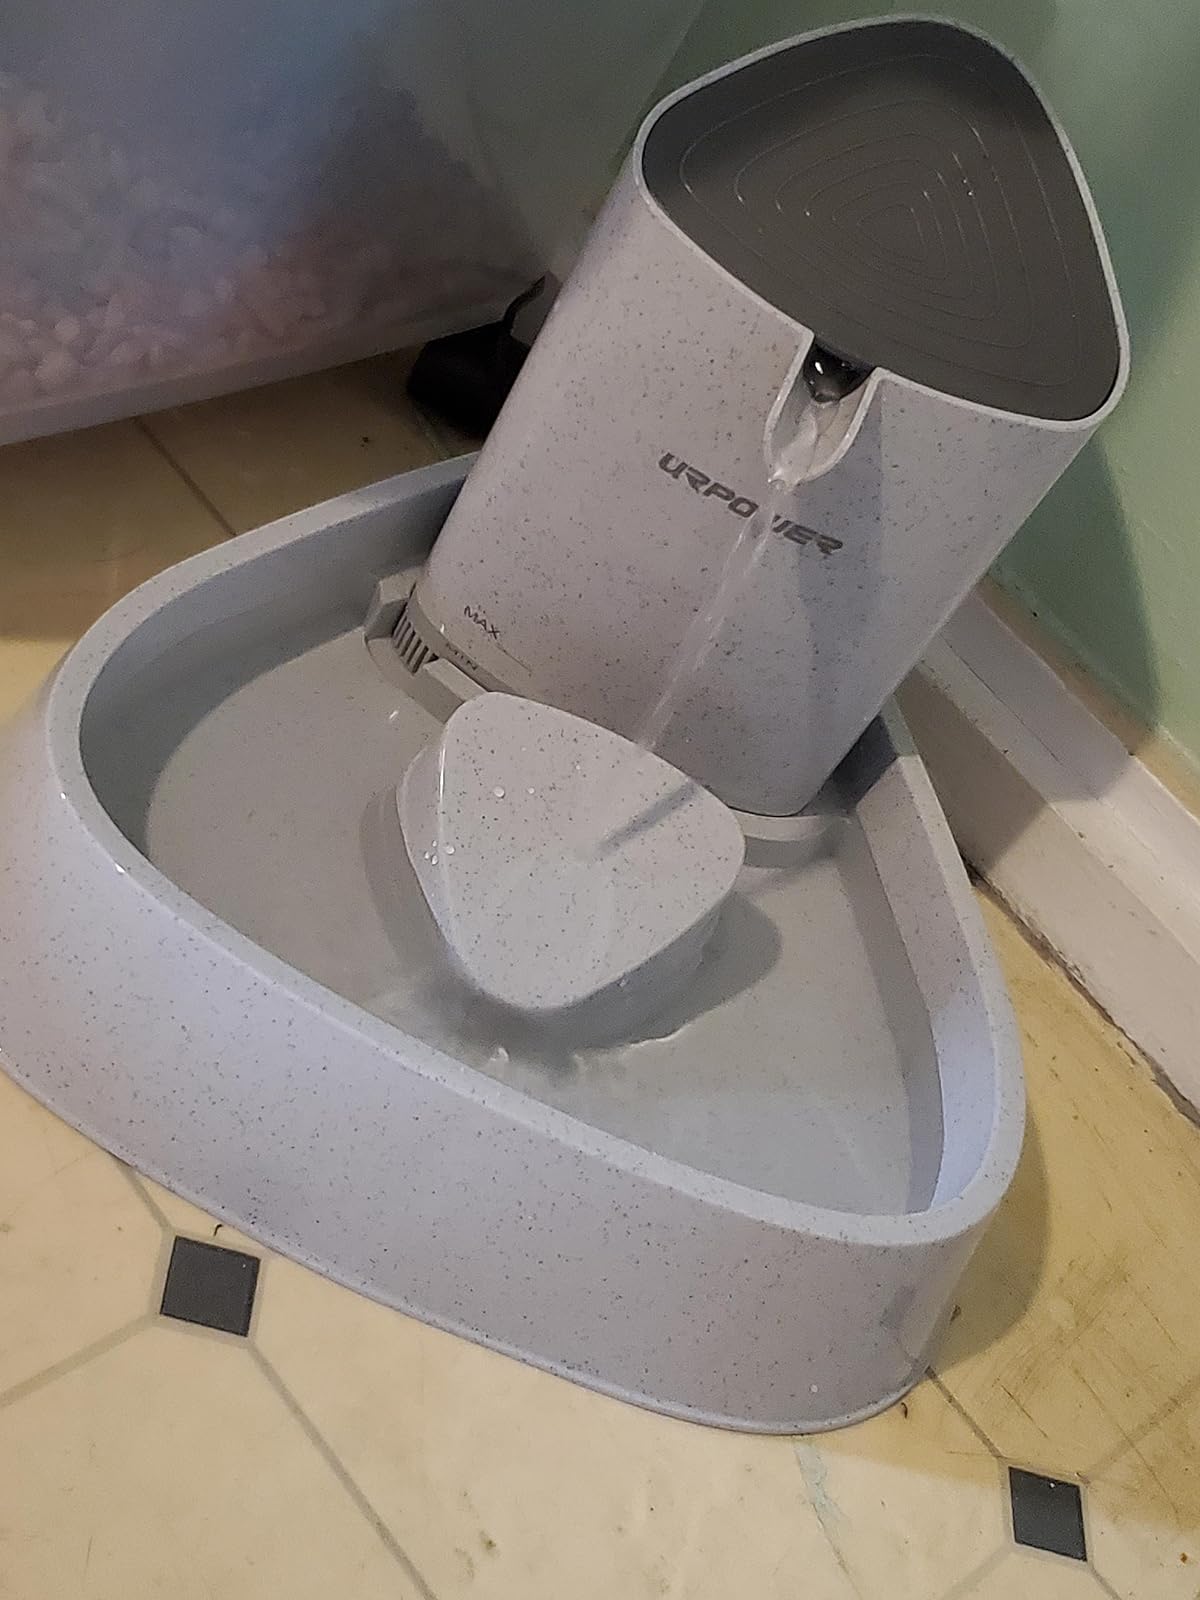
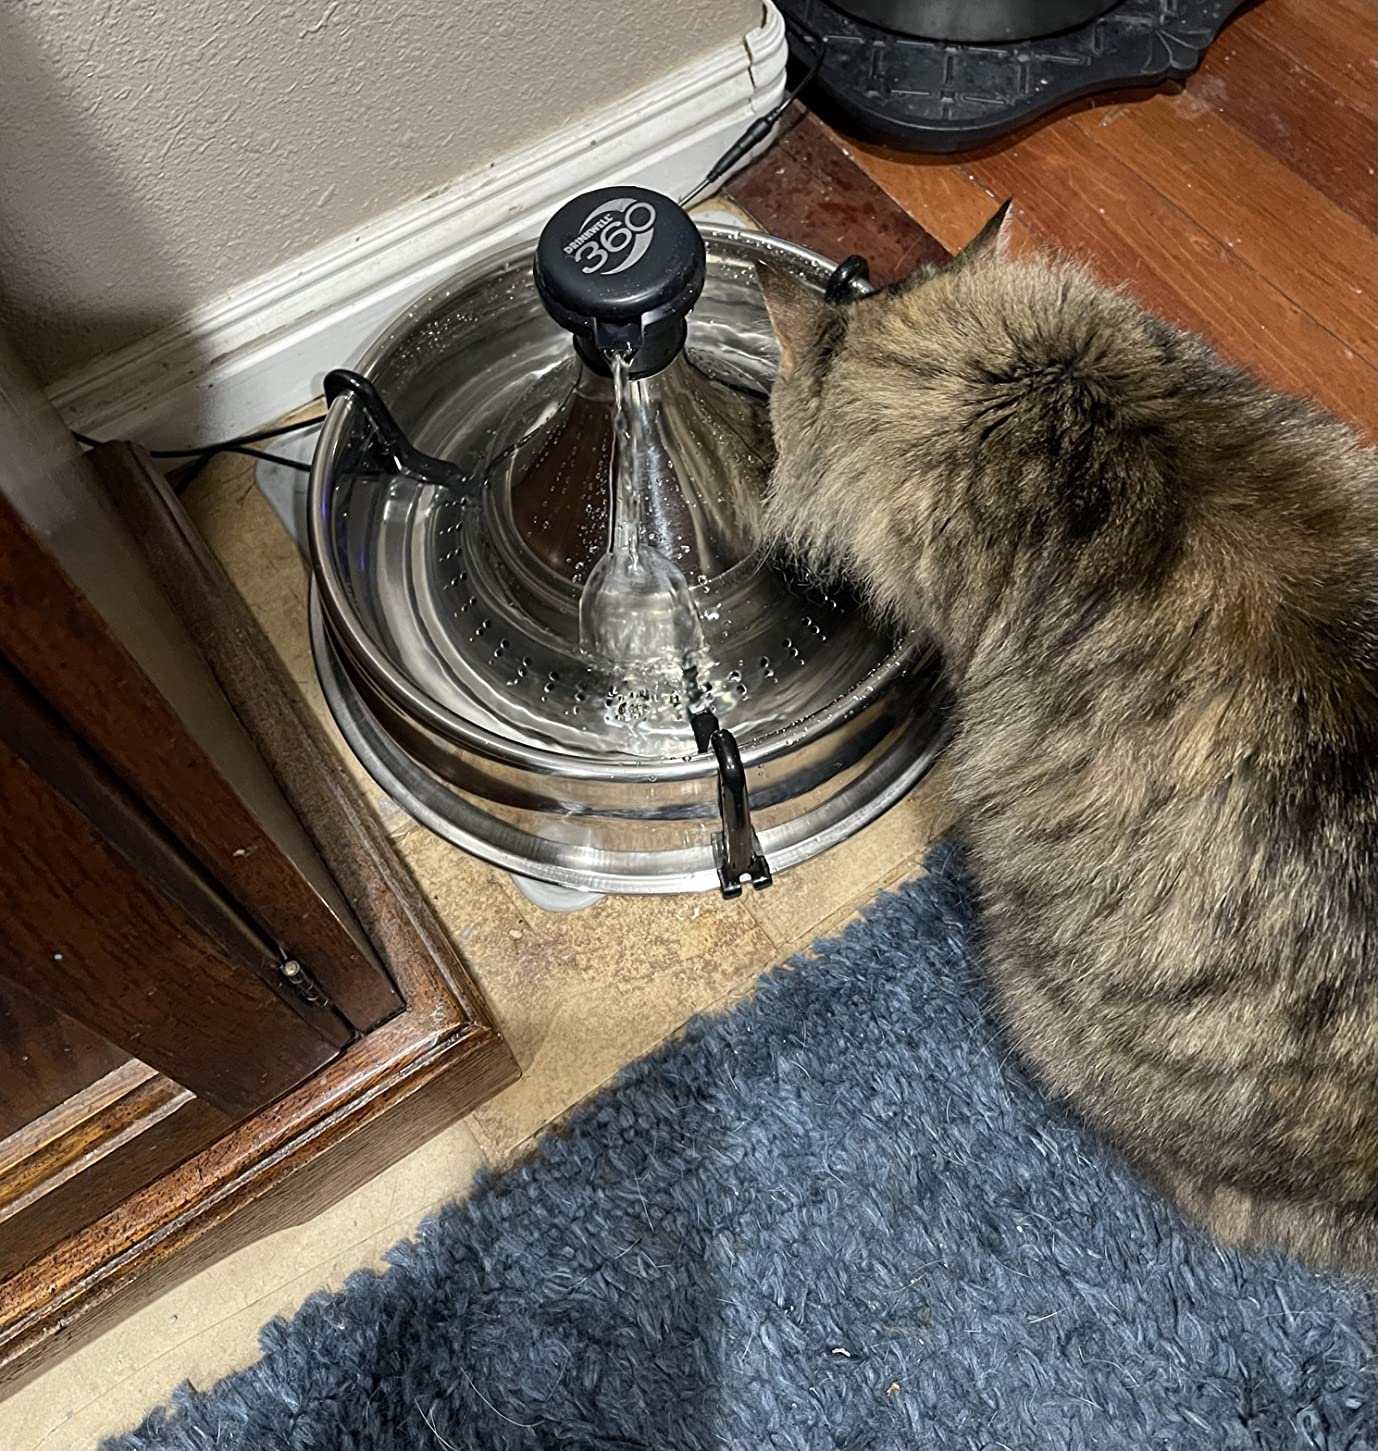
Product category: items_bowl
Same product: no